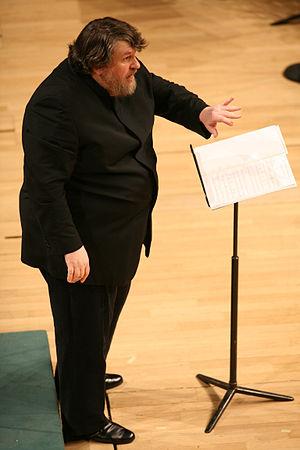
Oliver Knussen est un compositeur britannique né le 12 juin 1952 à Glasgow en Écosse et mort le 8 juillet 2018 à Snape